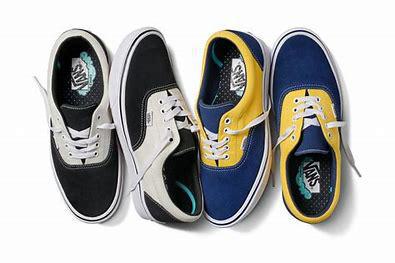
Brand: Vans
Model: Comfycush Era